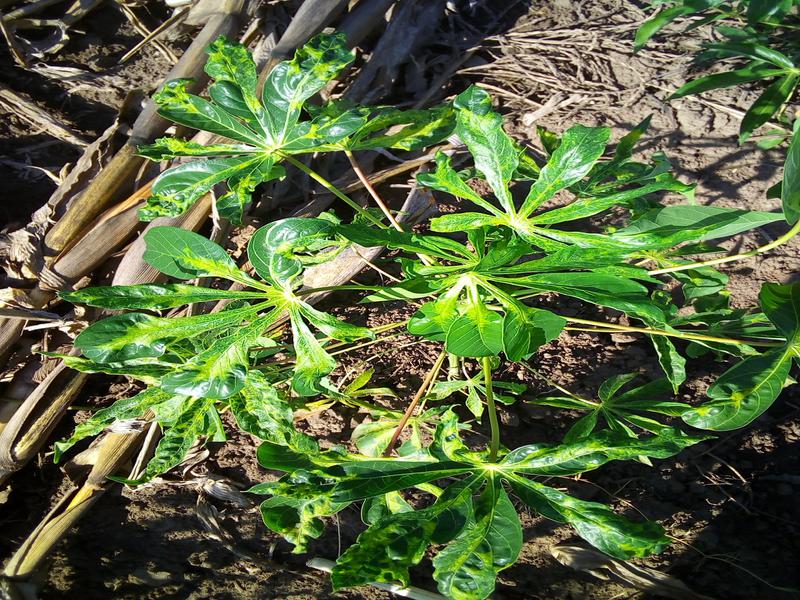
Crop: cassava
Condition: mosaic_disease